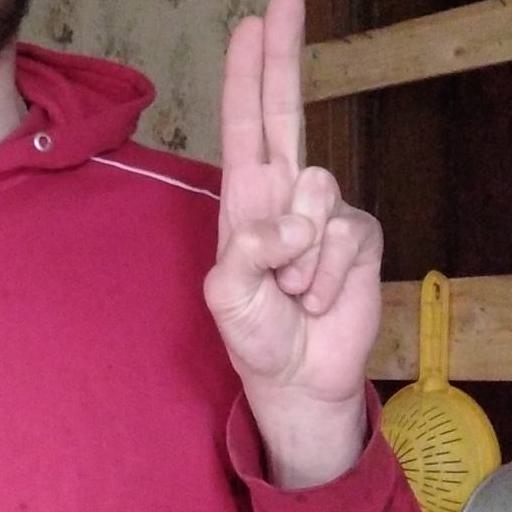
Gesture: two_up